Mount Xiqiao

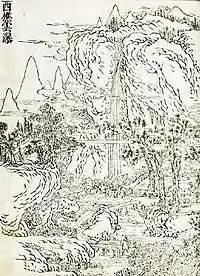
The Yunya Feipu from a Qing edition of the Eight Views of Guangzhou

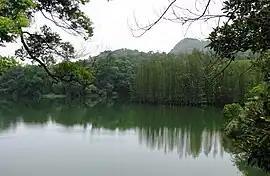
Mount Xiqiao scenery

Mount Xiqiao features unusual scenery with strange rock formations and a profusion of fresh water springs as well as 42 natural caves. In total there are 232 springs and 28 waterfalls including the Yunya Feipu, one of the Eight Views of Guangzhou during the 18th-century Qianlong Era.